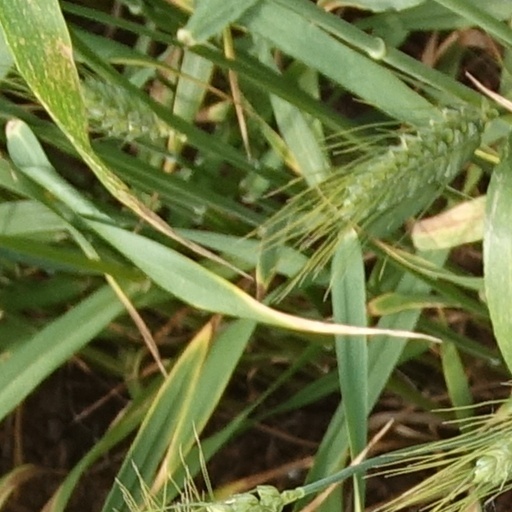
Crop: wheat